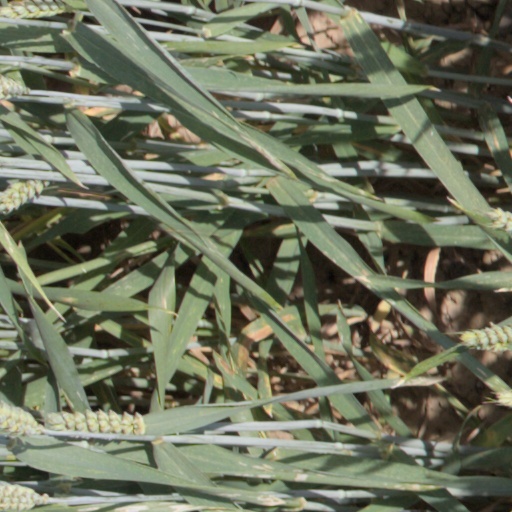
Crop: wheat